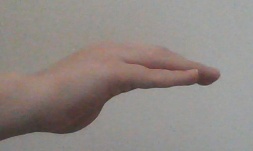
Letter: haa